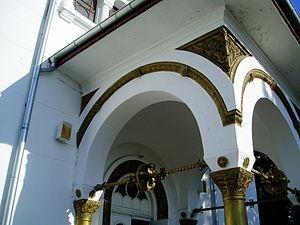
Eglise St Haralambie à Ploieşti, Roumanie. Architecte (rénovation, consolidation et transformations importantes vers 1931-1932): Toma T. Socolescu. Ce bâtiment est situé au numéro 65 de la rue Măraşeşti, Ploieşti, Judeţul Prahova, Roumanie. Nous sommes les descendants et uniques ayant-droits de toute l'oeuvre de Toma T. Socolescu (mort en 1960 à Bucarest).
Toma T. Socolescu fut un architecte roumain majeur. Pilier de l'architecture roumaine du début du XXᵉ siècle jusqu'à la Seconde Guerre mondiale, il a consacré toute sa vie à sa région de Prahova et particulièrement à la ville de Ploiești. Il contribuera aussi largement à la vie culturelle de son pays.